2012 Bank of America 500

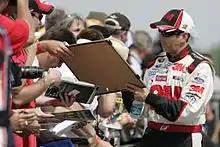
Greg Biffle won the pole, setting a new track record

A second practice was held on Friday, with Greg Biffle leading the pack with a time of 28.867. Kahne, Harvick, Johnson, Martin, Truex Jr., Keselowski, Smith, Newman, and Gordon completed the top 10. Happy Hour was also held on Friday, led by Kyle Busch.